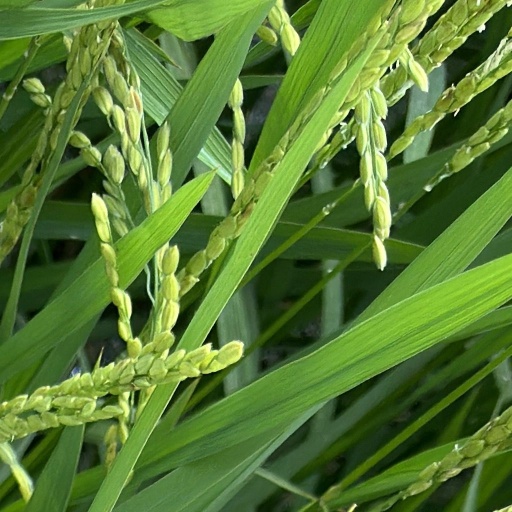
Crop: rice